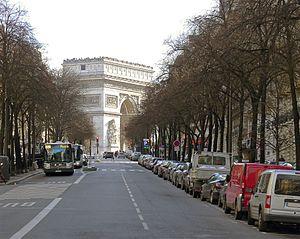
Avenue Mac-Mahon en direction de l'Arc de Triomphe de l'Etoile - Paris XVII
L’avenue Mac-Mahon est une rue du 17ᵉ arrondissement de Paris.